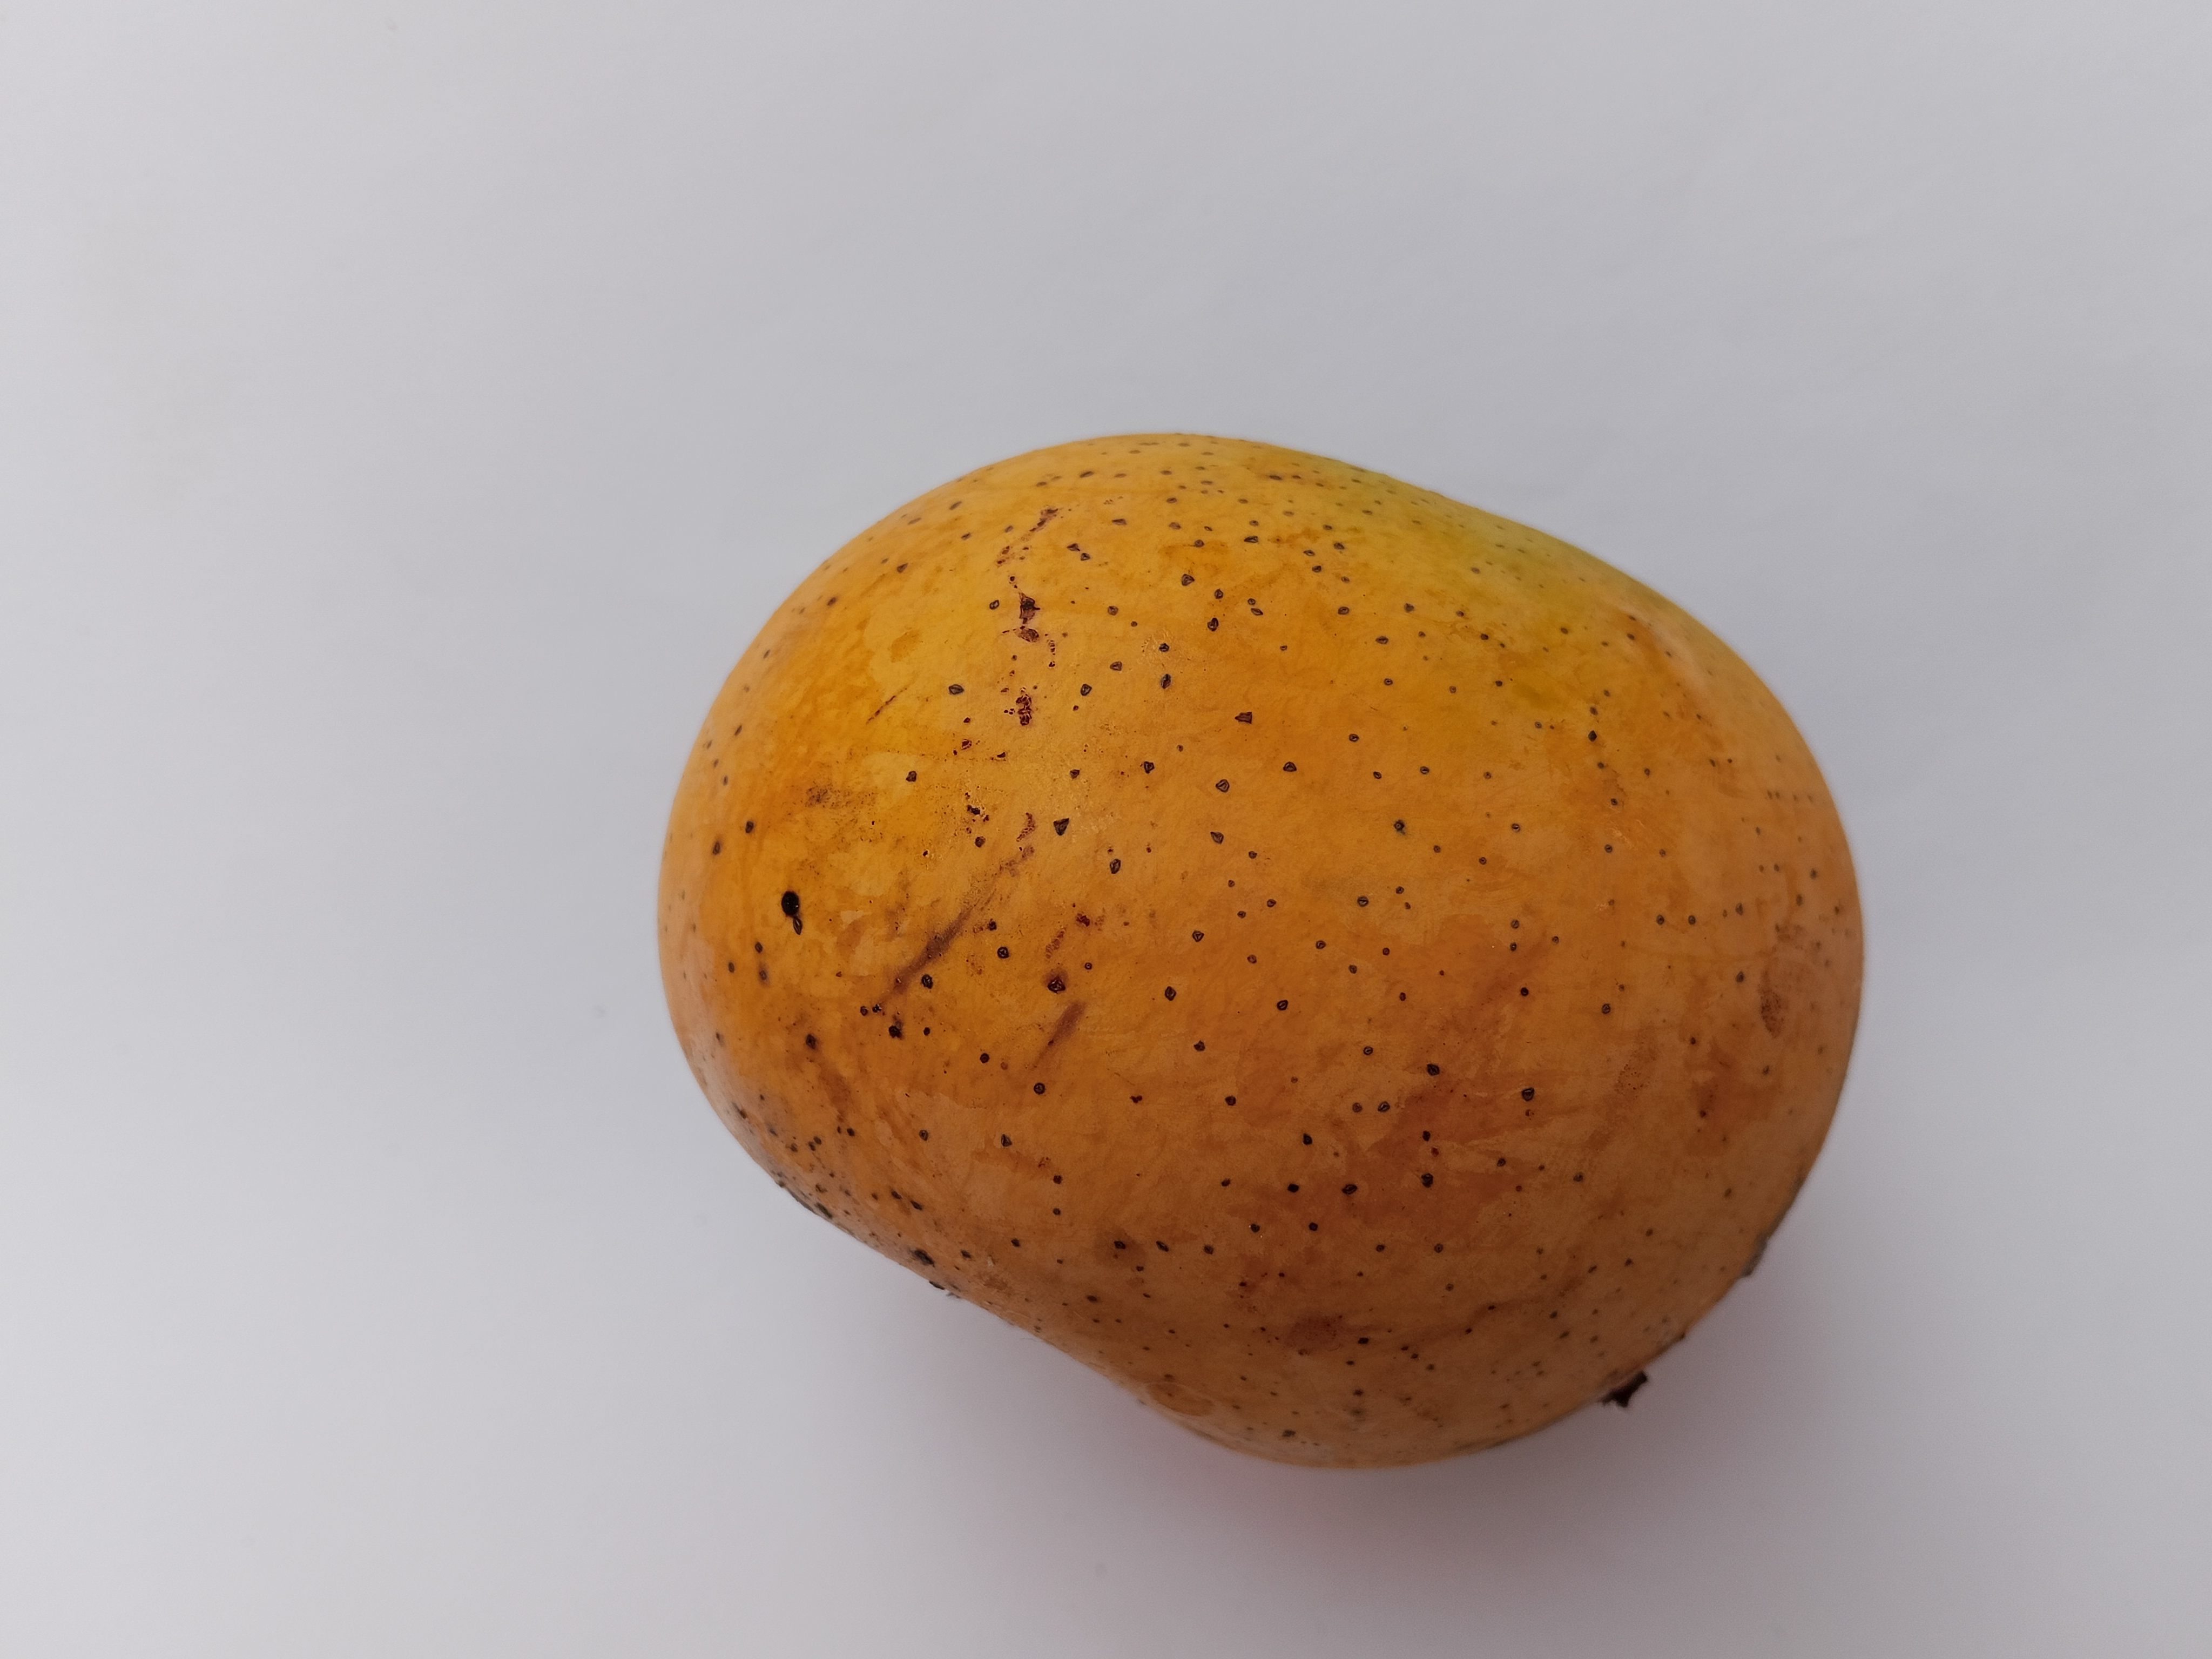
Mango variety: Sundari